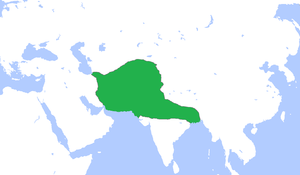
La dynastie des Ghorides est issue de la province de Ghôr en Afghanistan. Ils établirent un empire éphémère entre la Perse et le nord de l'Inde aux XIIᵉ et XIIIᵉ siècles.